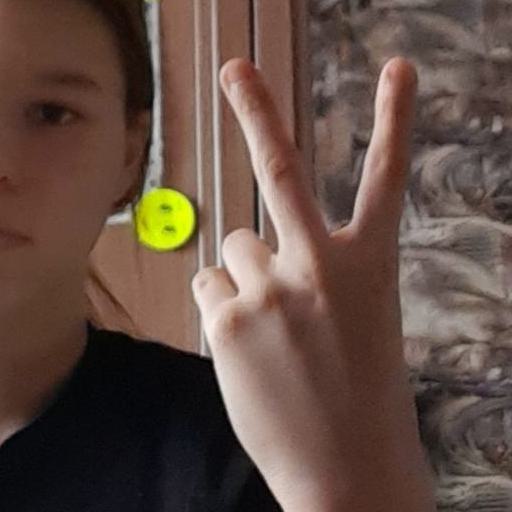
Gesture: peace_inverted